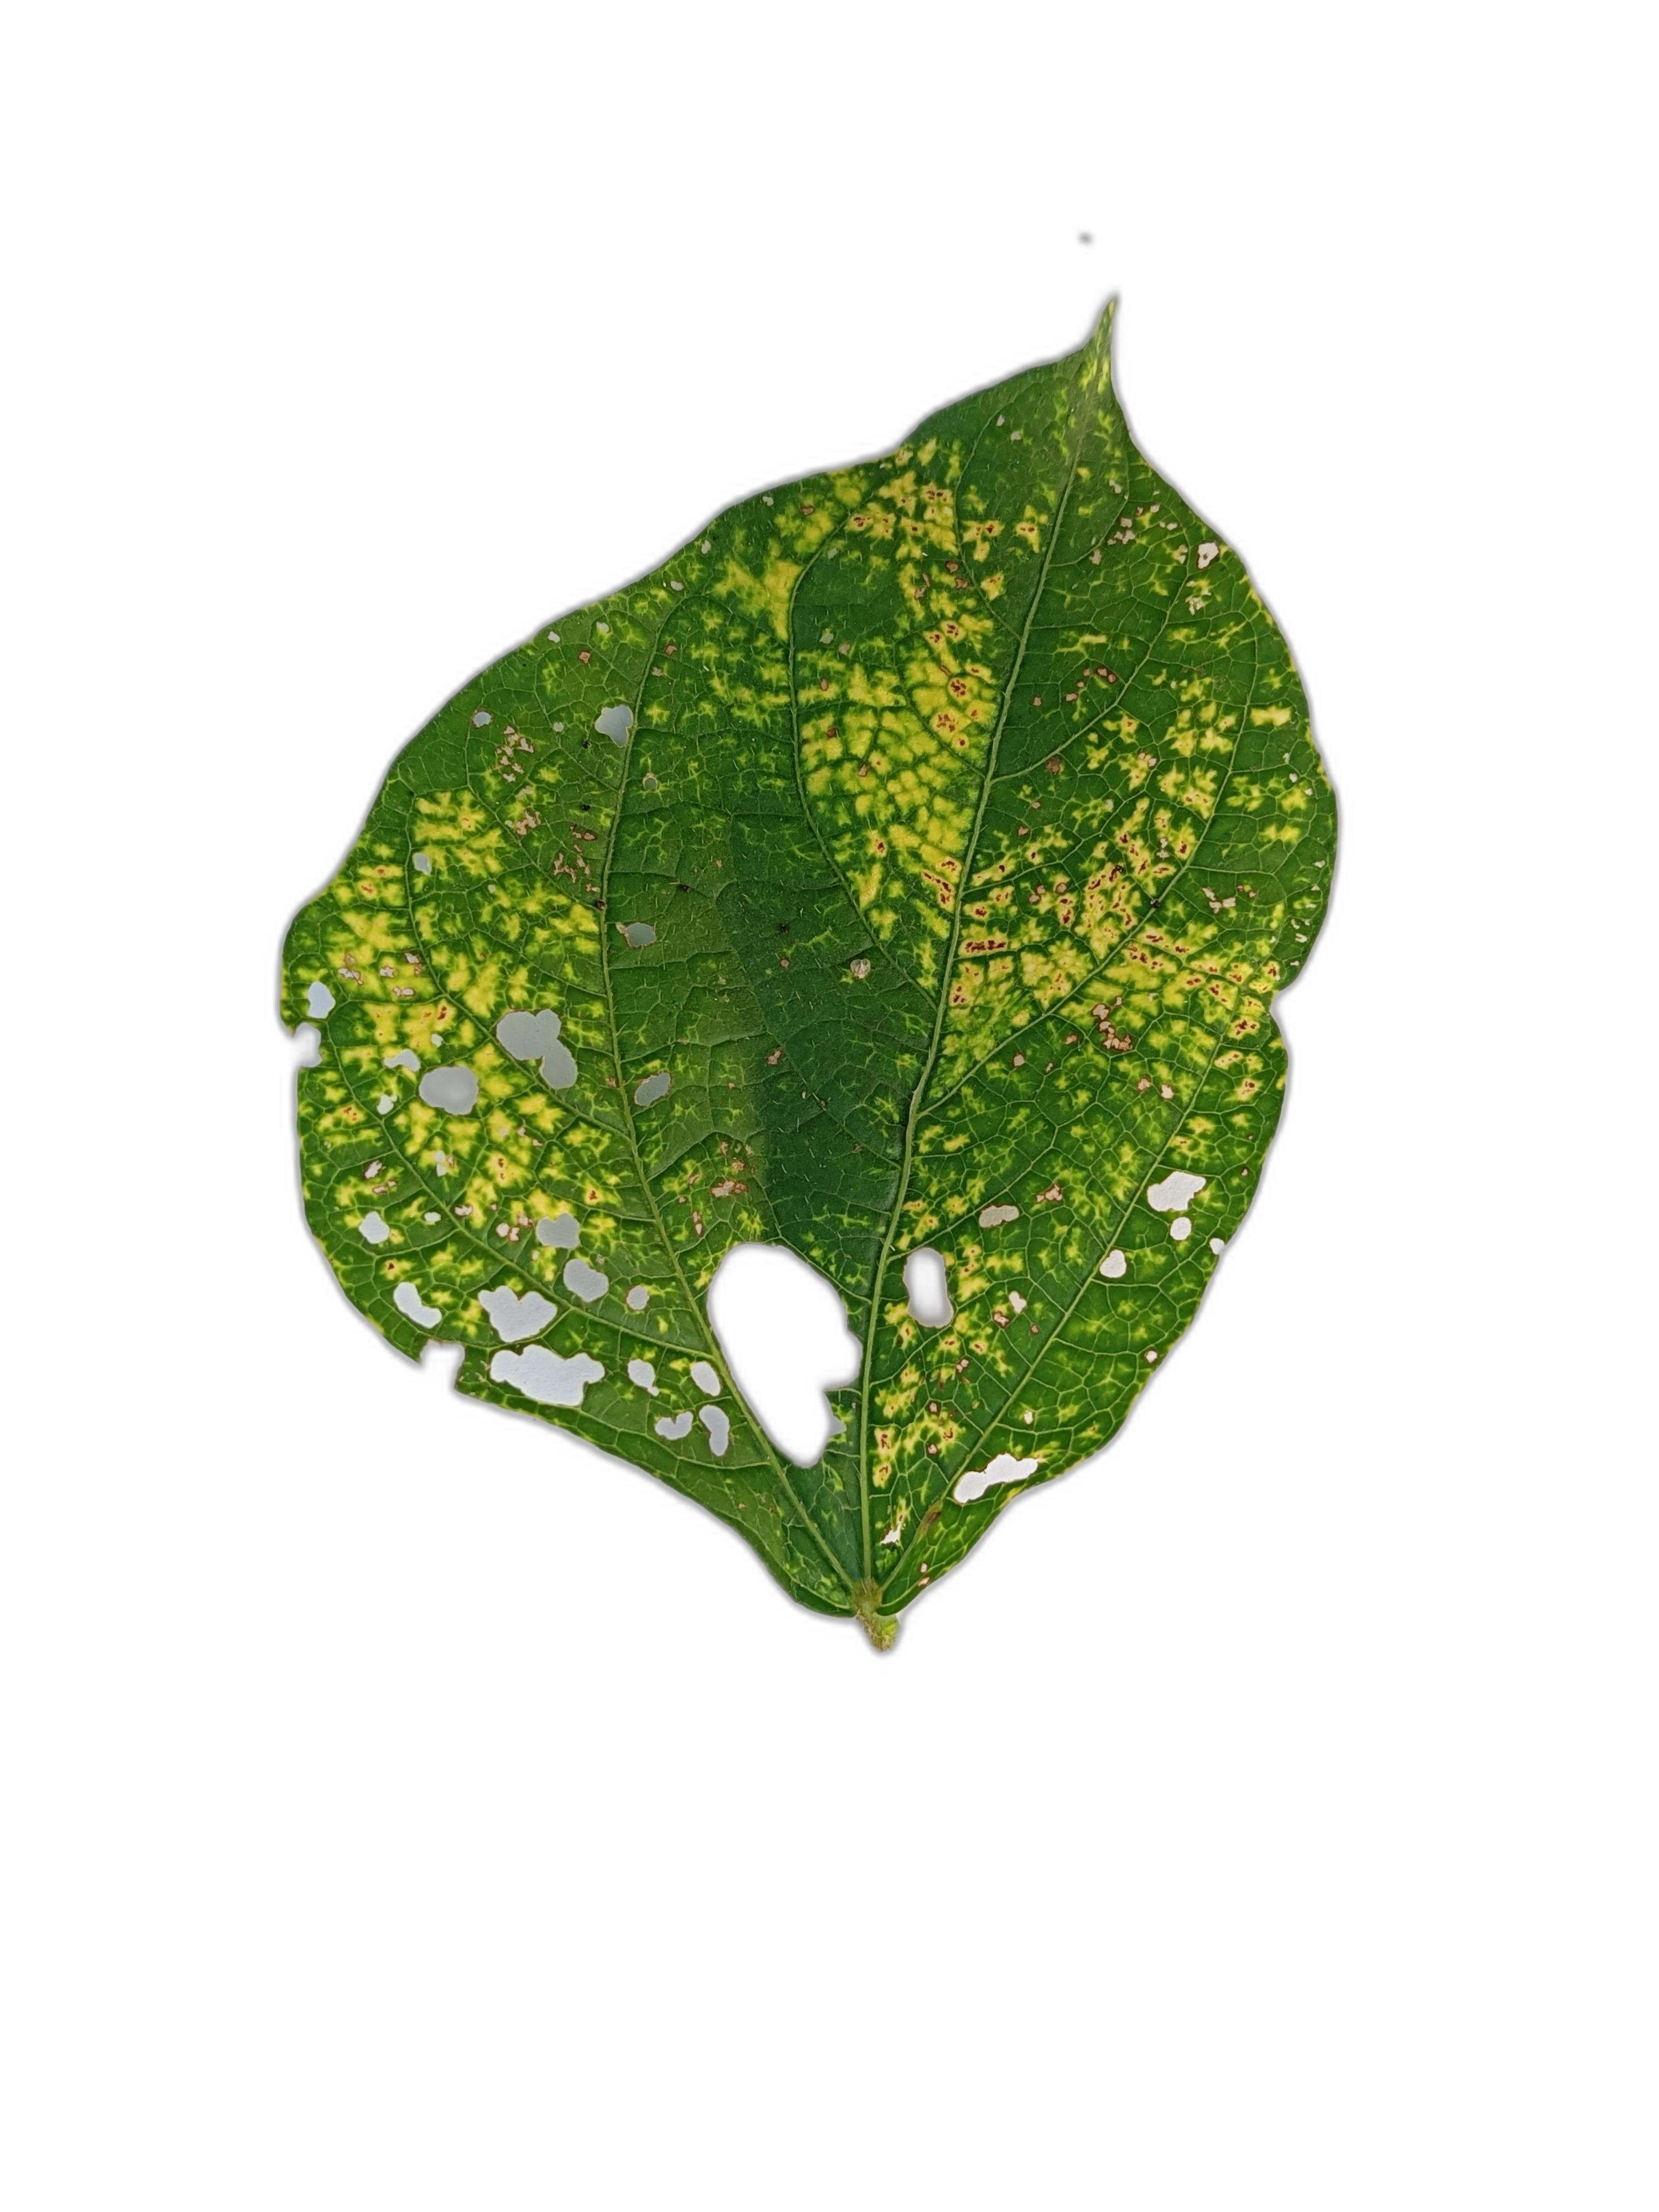
Label: Yellow Mosaic